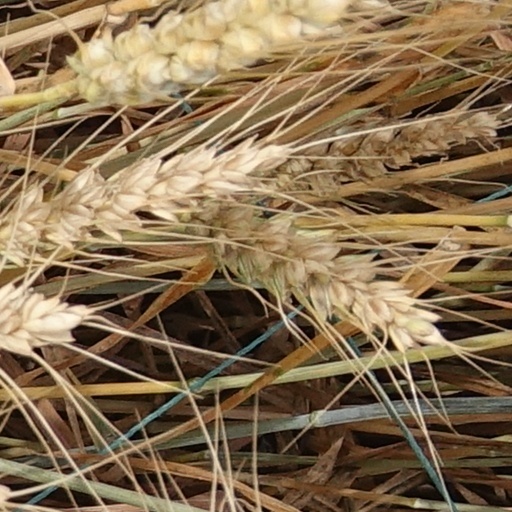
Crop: wheat